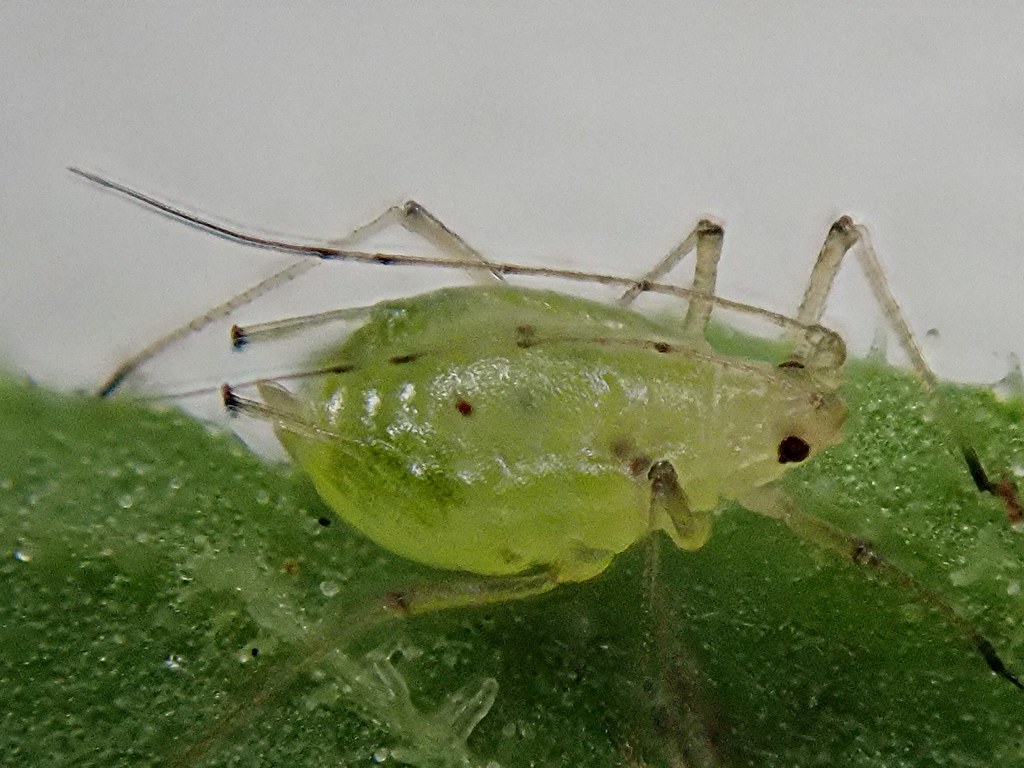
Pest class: green_peach_aphid